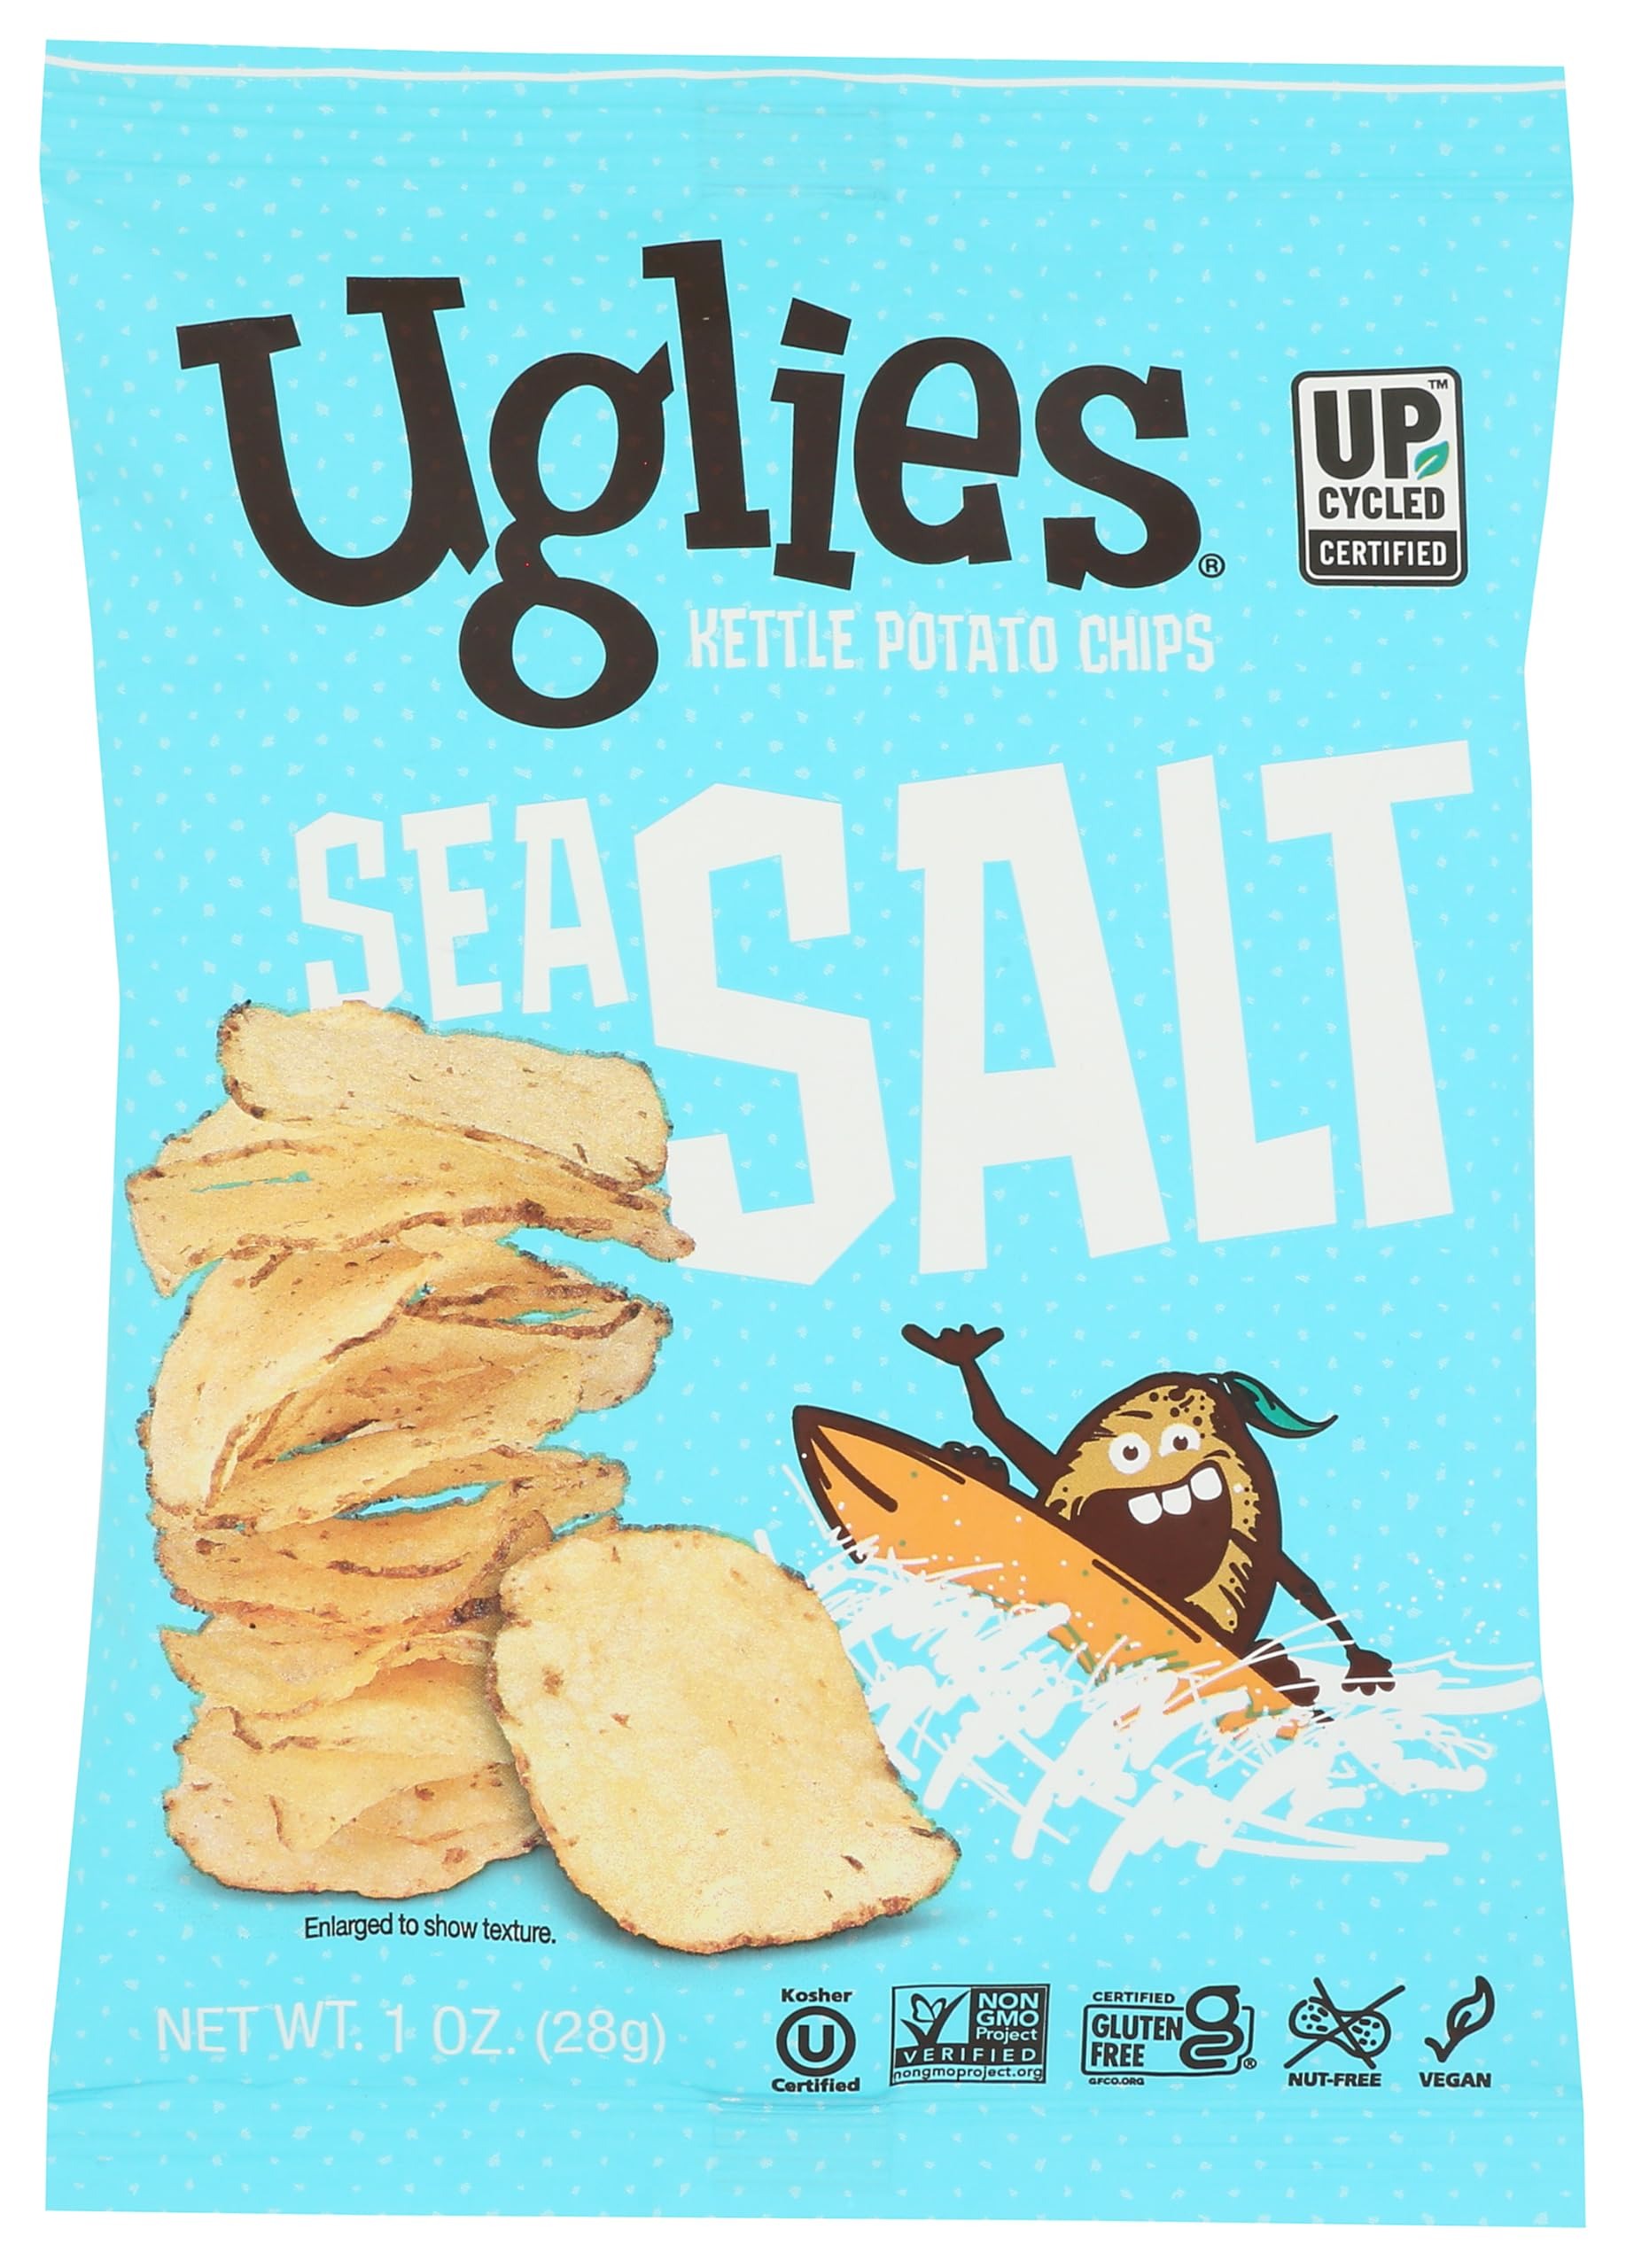
Item Name: CHIPS ORIGINAL SEA SALT
Bullet Point: Great Product
Value: 1.0
Unit: Ounce

Price: 39.79